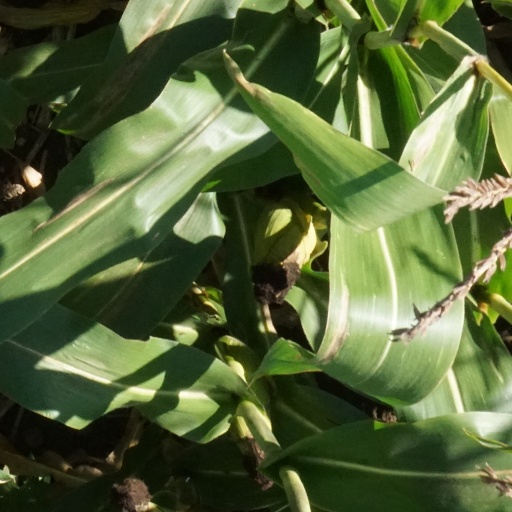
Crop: maize; corn